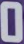
Number: 0